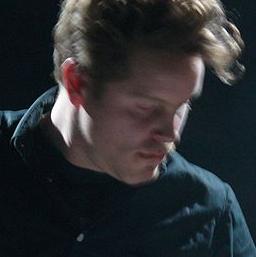
Age: 33